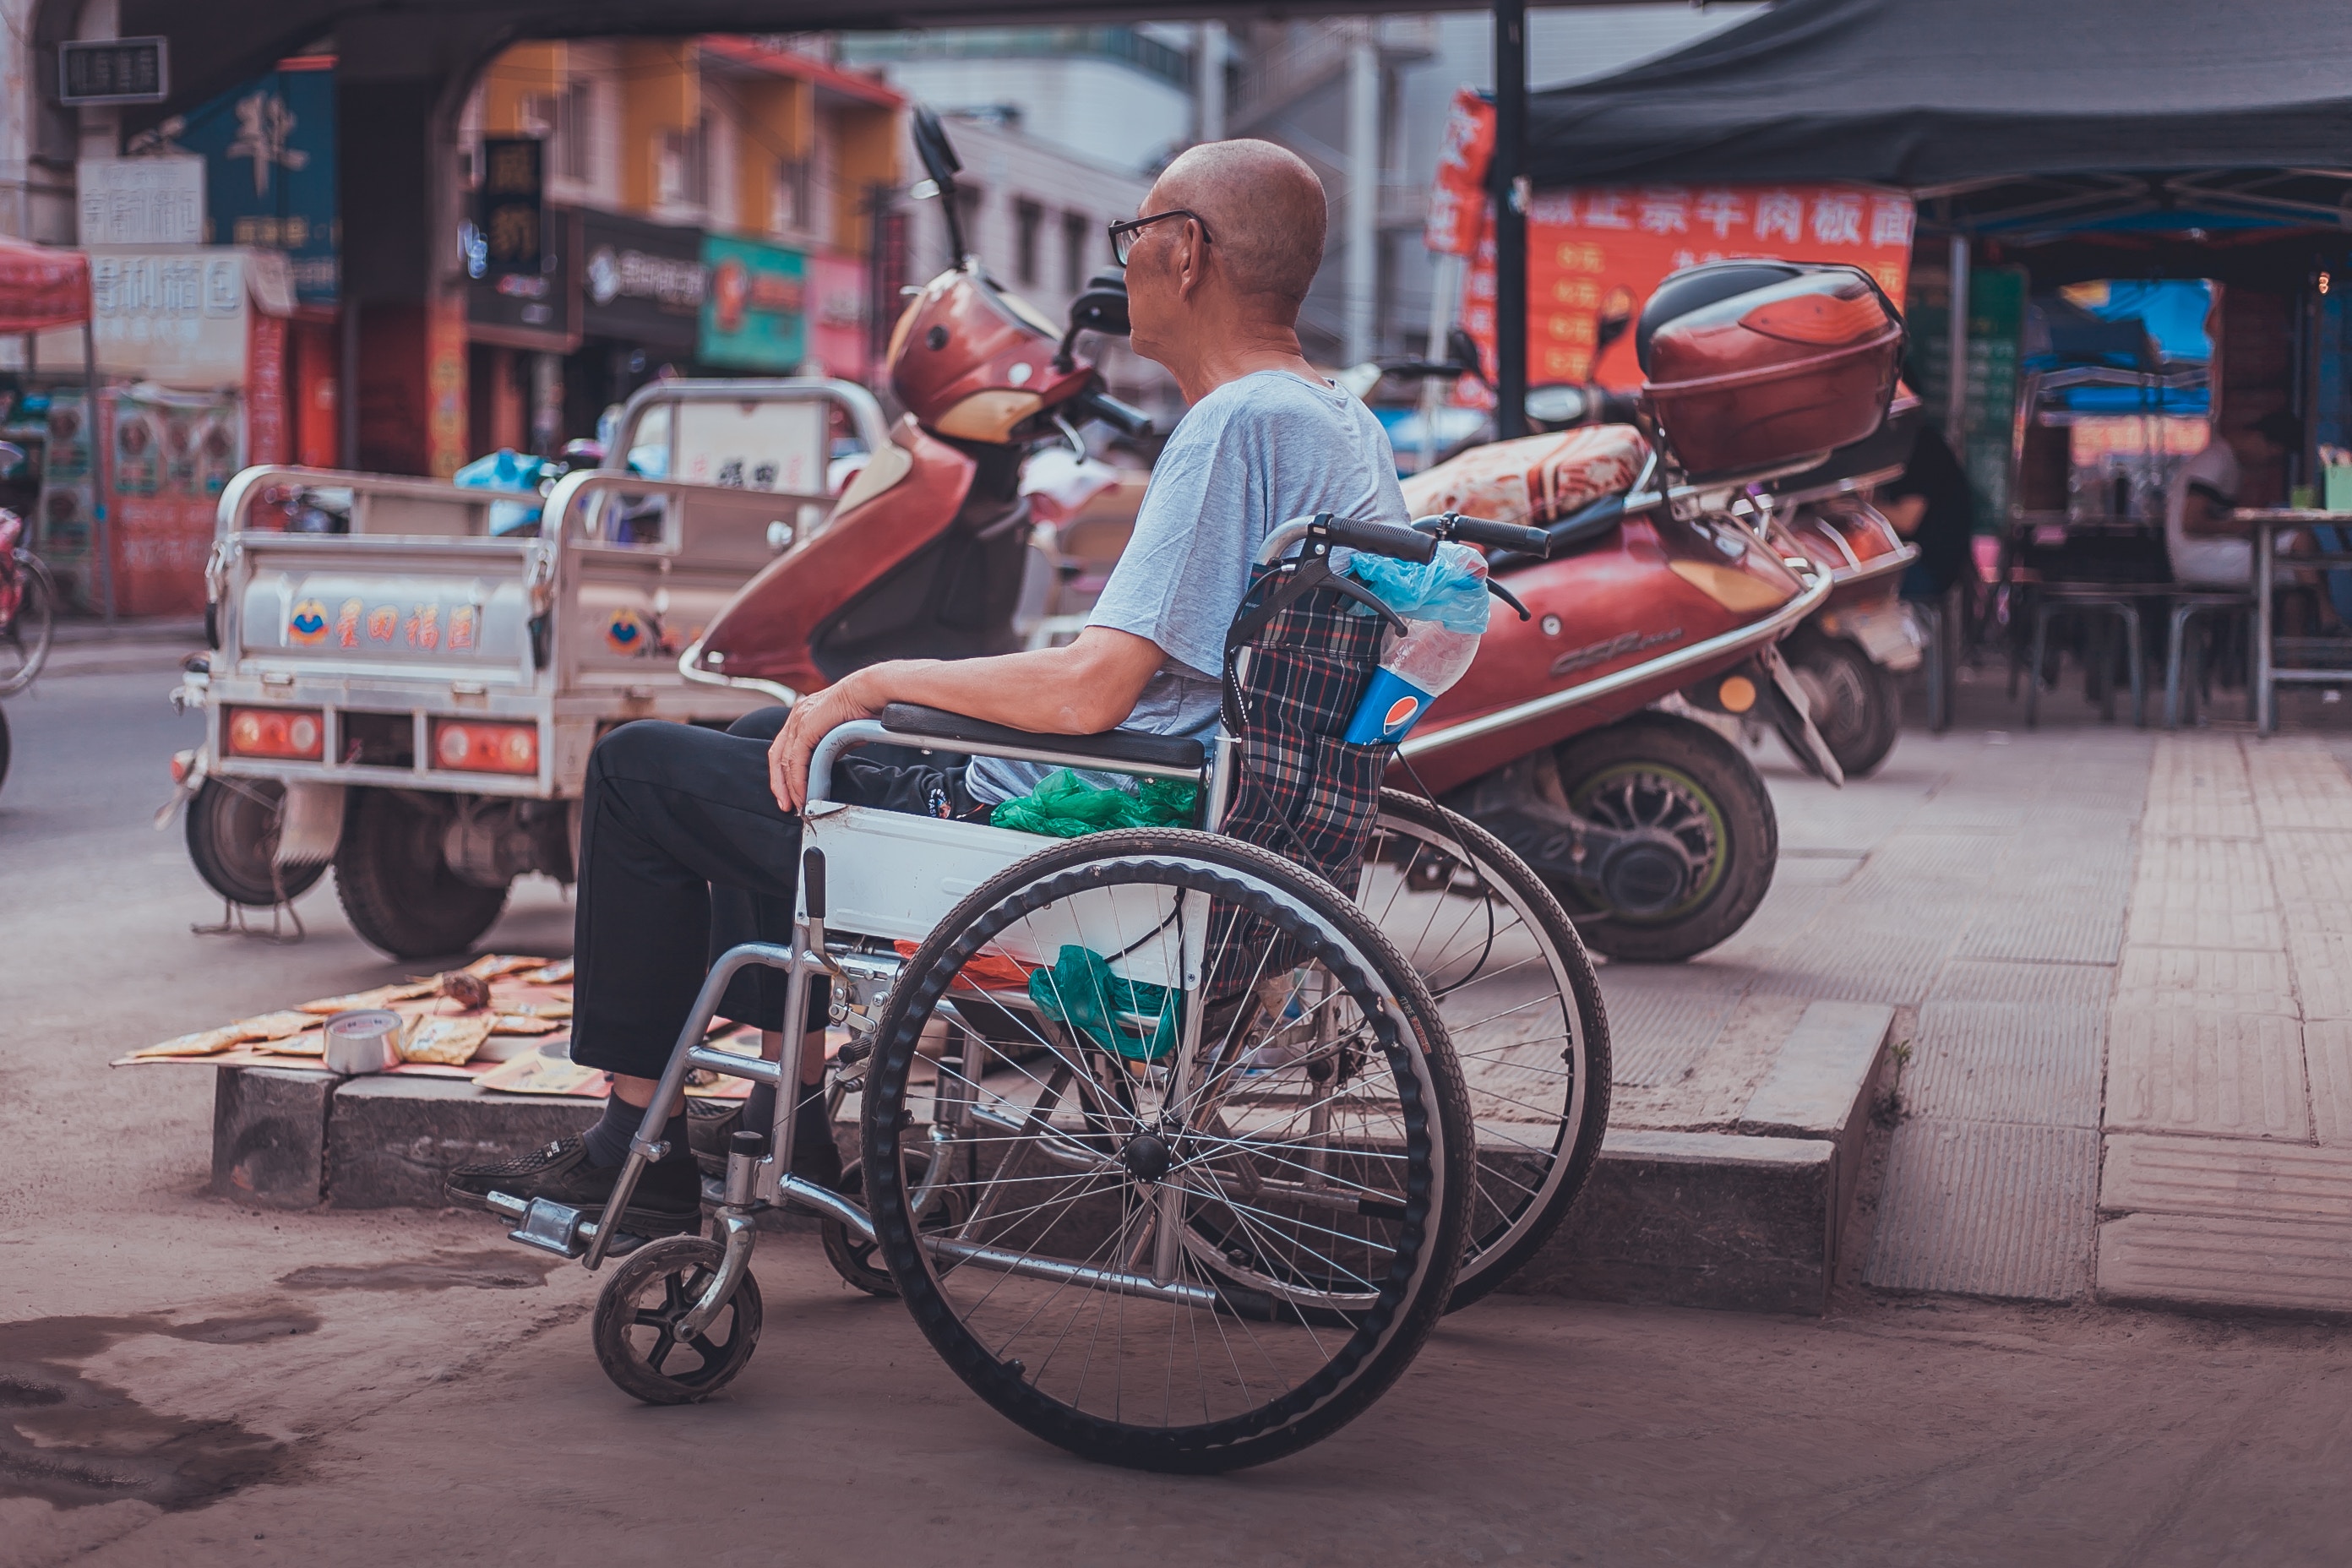
road, street, car, wheel, cart, tricycle, bicycle, recreation, transport, vehicle, motorcycle, lane, public space, motor vehicle, sports equipment, product, snapshot, rickshaw, land vehicle, mode of transport, hybrid bicycle, health beauty, bicycle accessory